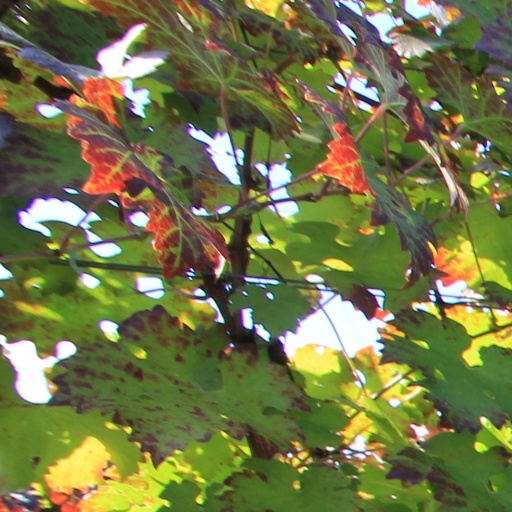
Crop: grape